A Soldier's Prayer

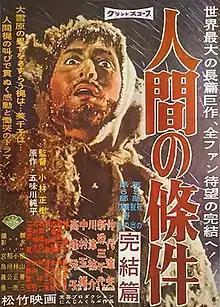
Theatrical release poster

is a 1961 Japanese film co-written and directed by Masaki Kobayashi. It is the third part of "The Human Condition" trilogy.